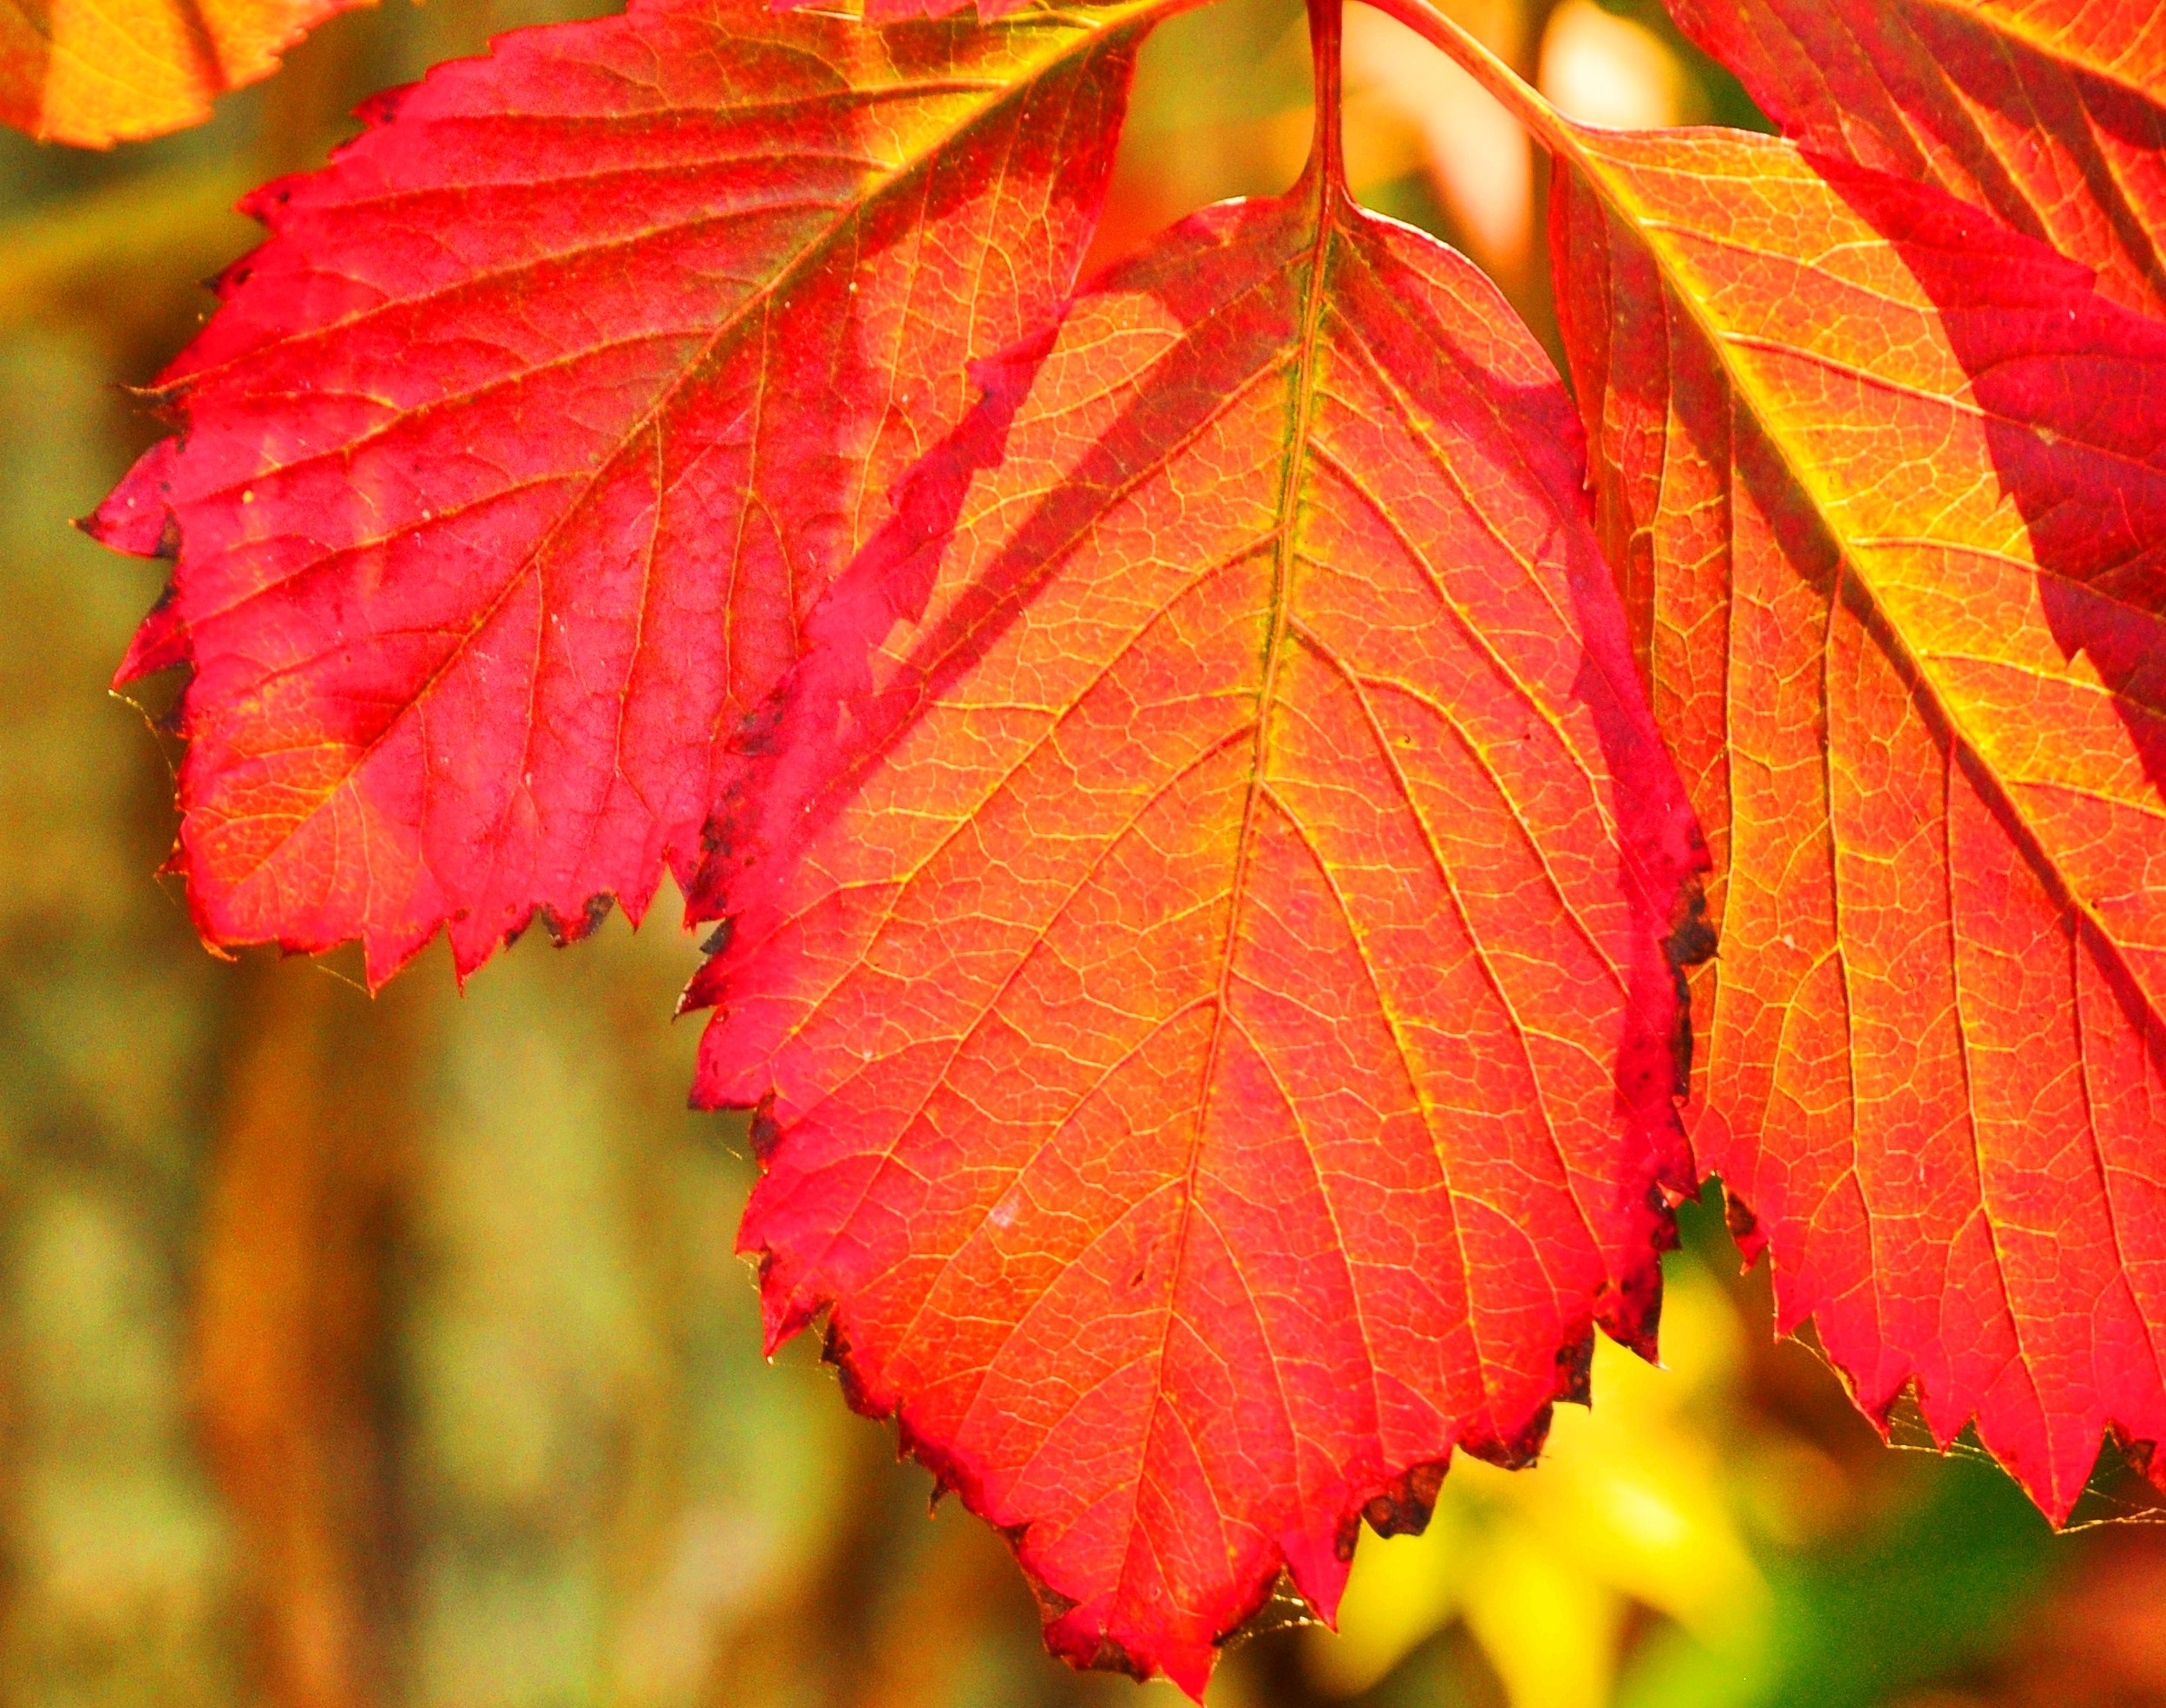
tree, branch, plant, leaf, flower, petal, red, autumn, season, maple tree, maple leaf, macro photography, flowering plant, plant stem, woody plant, land plant